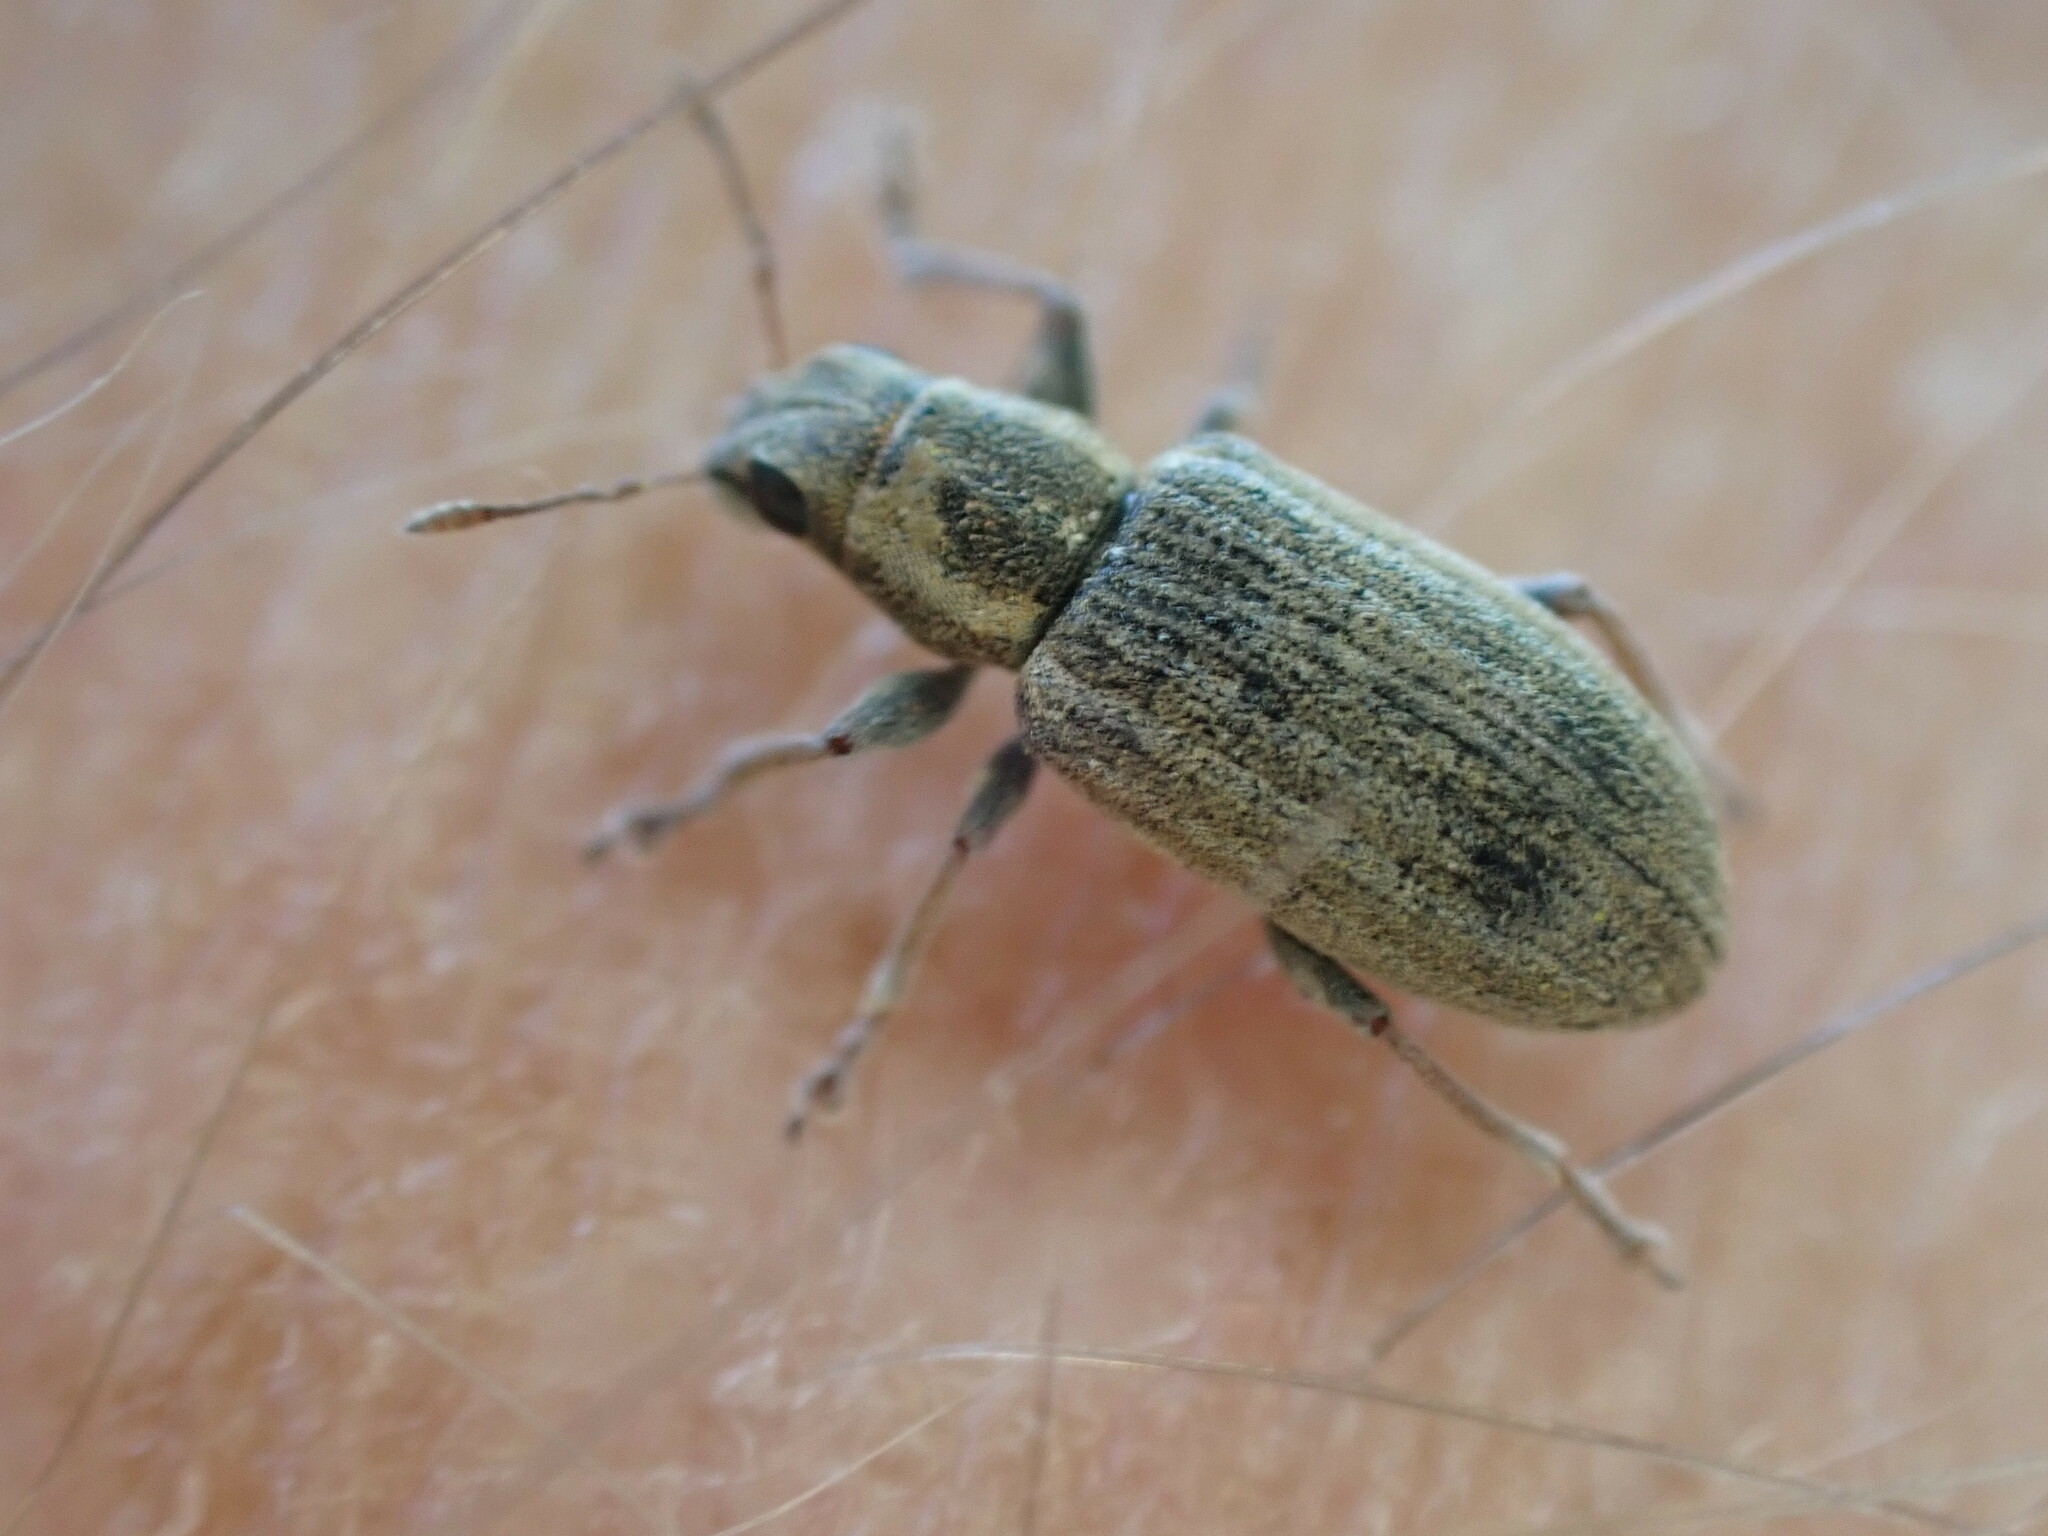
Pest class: pea_leaf_weevil